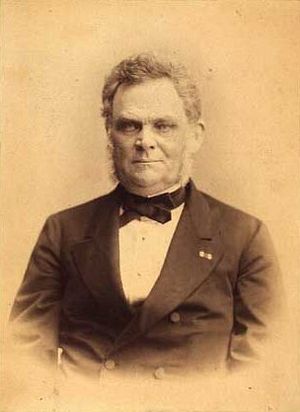
Jacob Baden Olrik
Jacob Baden Olrik i 1873
Jacob Baden Olrik var en dansk politiker.